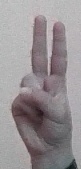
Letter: taa